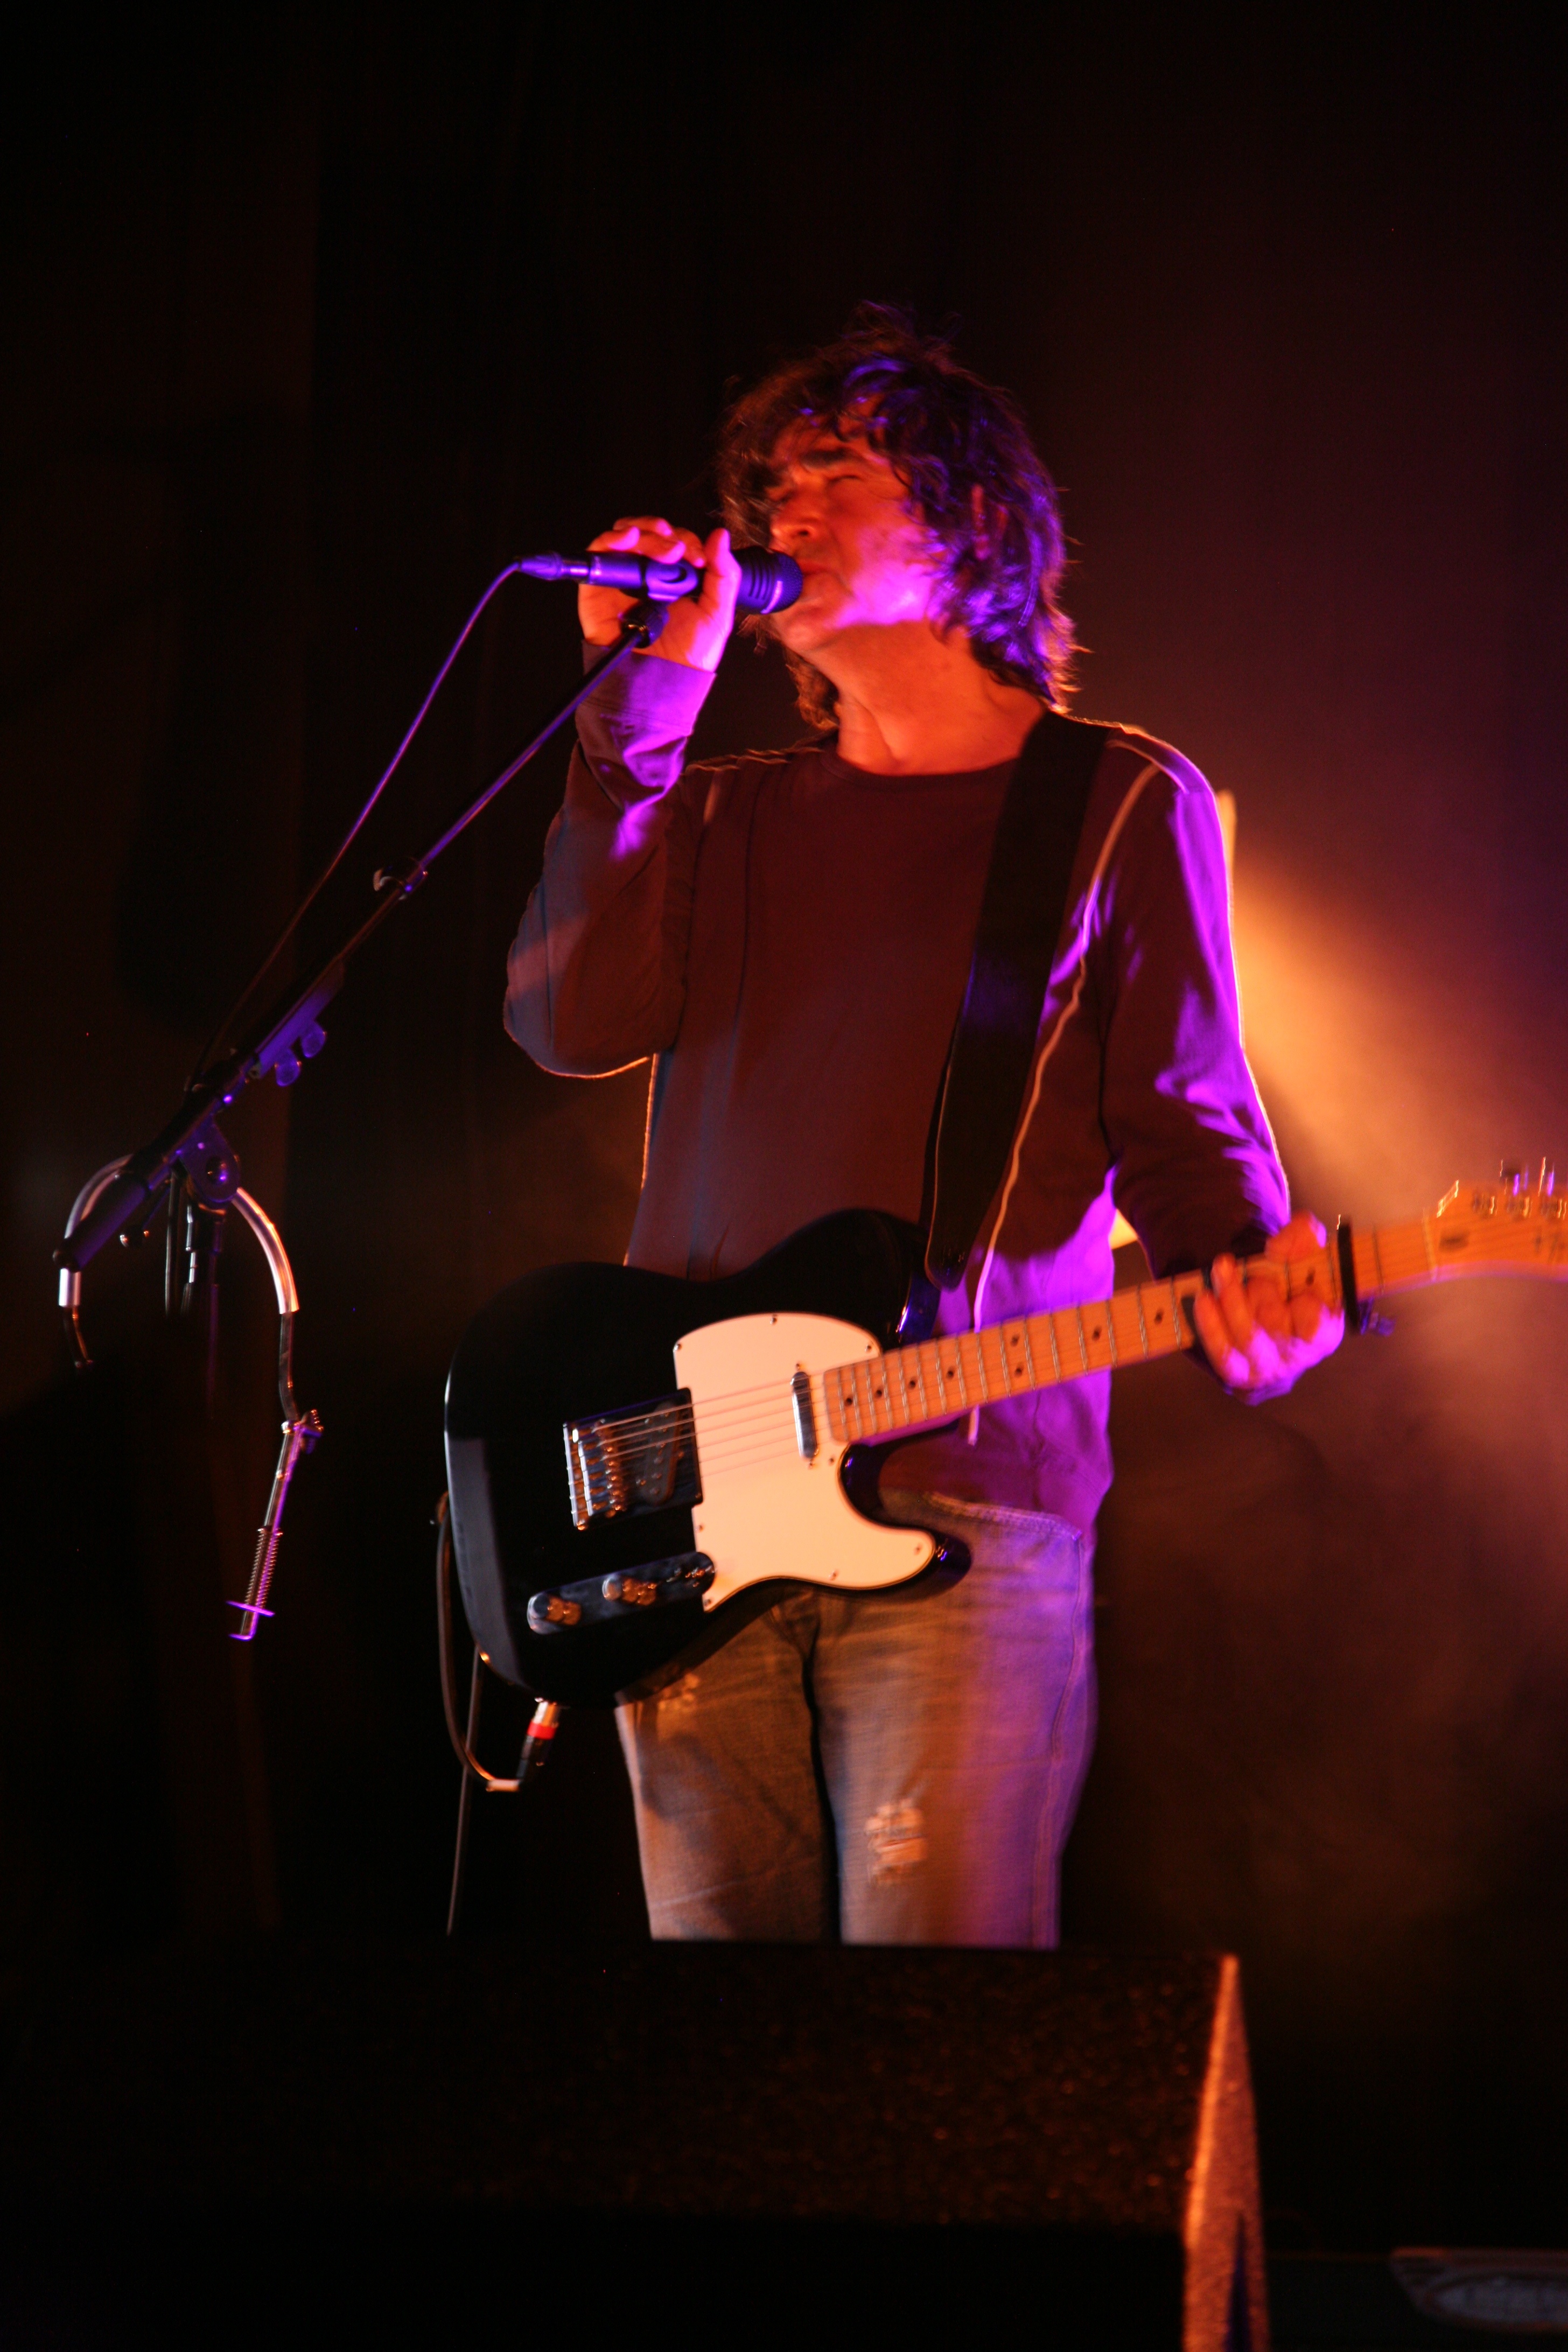
music, guitar, concert, musician, performance art, stage, performance, bassist, singing, guitarist, entertainment, murat, jeanlouismurat, villierssurmarne, festivaldemarne, fredjimenez, stephanereynaud, brunoclavaizolle, performing arts, singer songwriter, rock concert, musical theatre